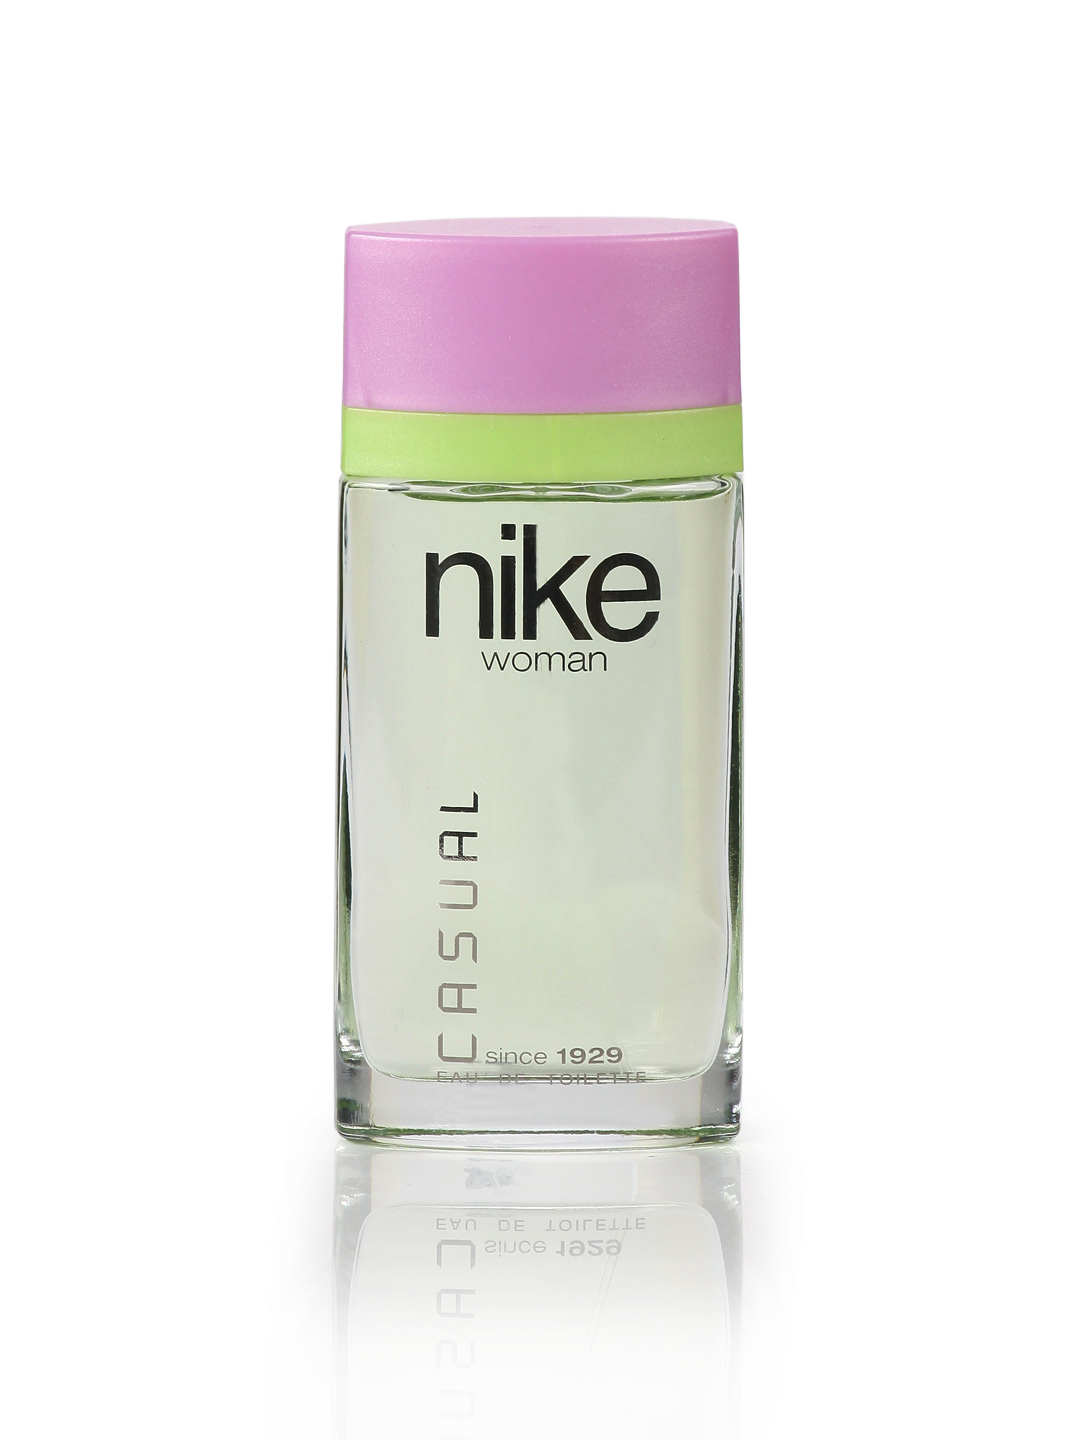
Nike Fragrances Women Casual Perfume
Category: Personal Care / Fragrance / Perfume and Body Mist
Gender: Women
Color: Green
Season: Spring 2017
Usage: Casual